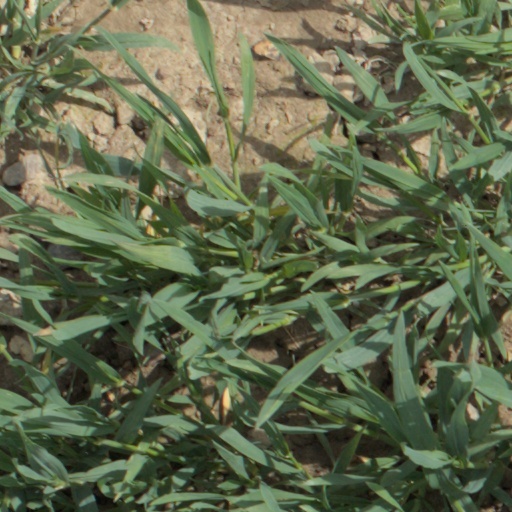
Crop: wheat